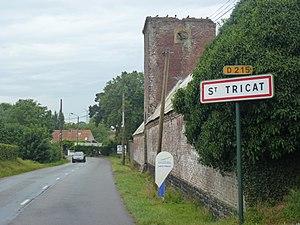
Saint-Tricat est une commune française située dans le département du Pas-de-Calais en région Hauts-de-France.